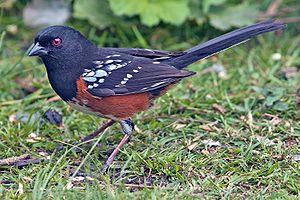
Pipilo maculatus est une espèce d'oiseau appartenant à la famille des Passerellidae.